Vehicle registration plates of Yemen

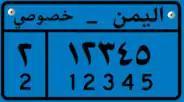
For automobiles

Vehicle registration plates of Yemen entered regular usage in 1993. The current version started in 2018 used FE-Schrift typeface for alphanumeric and Square Kufic typeface for Arabic text.